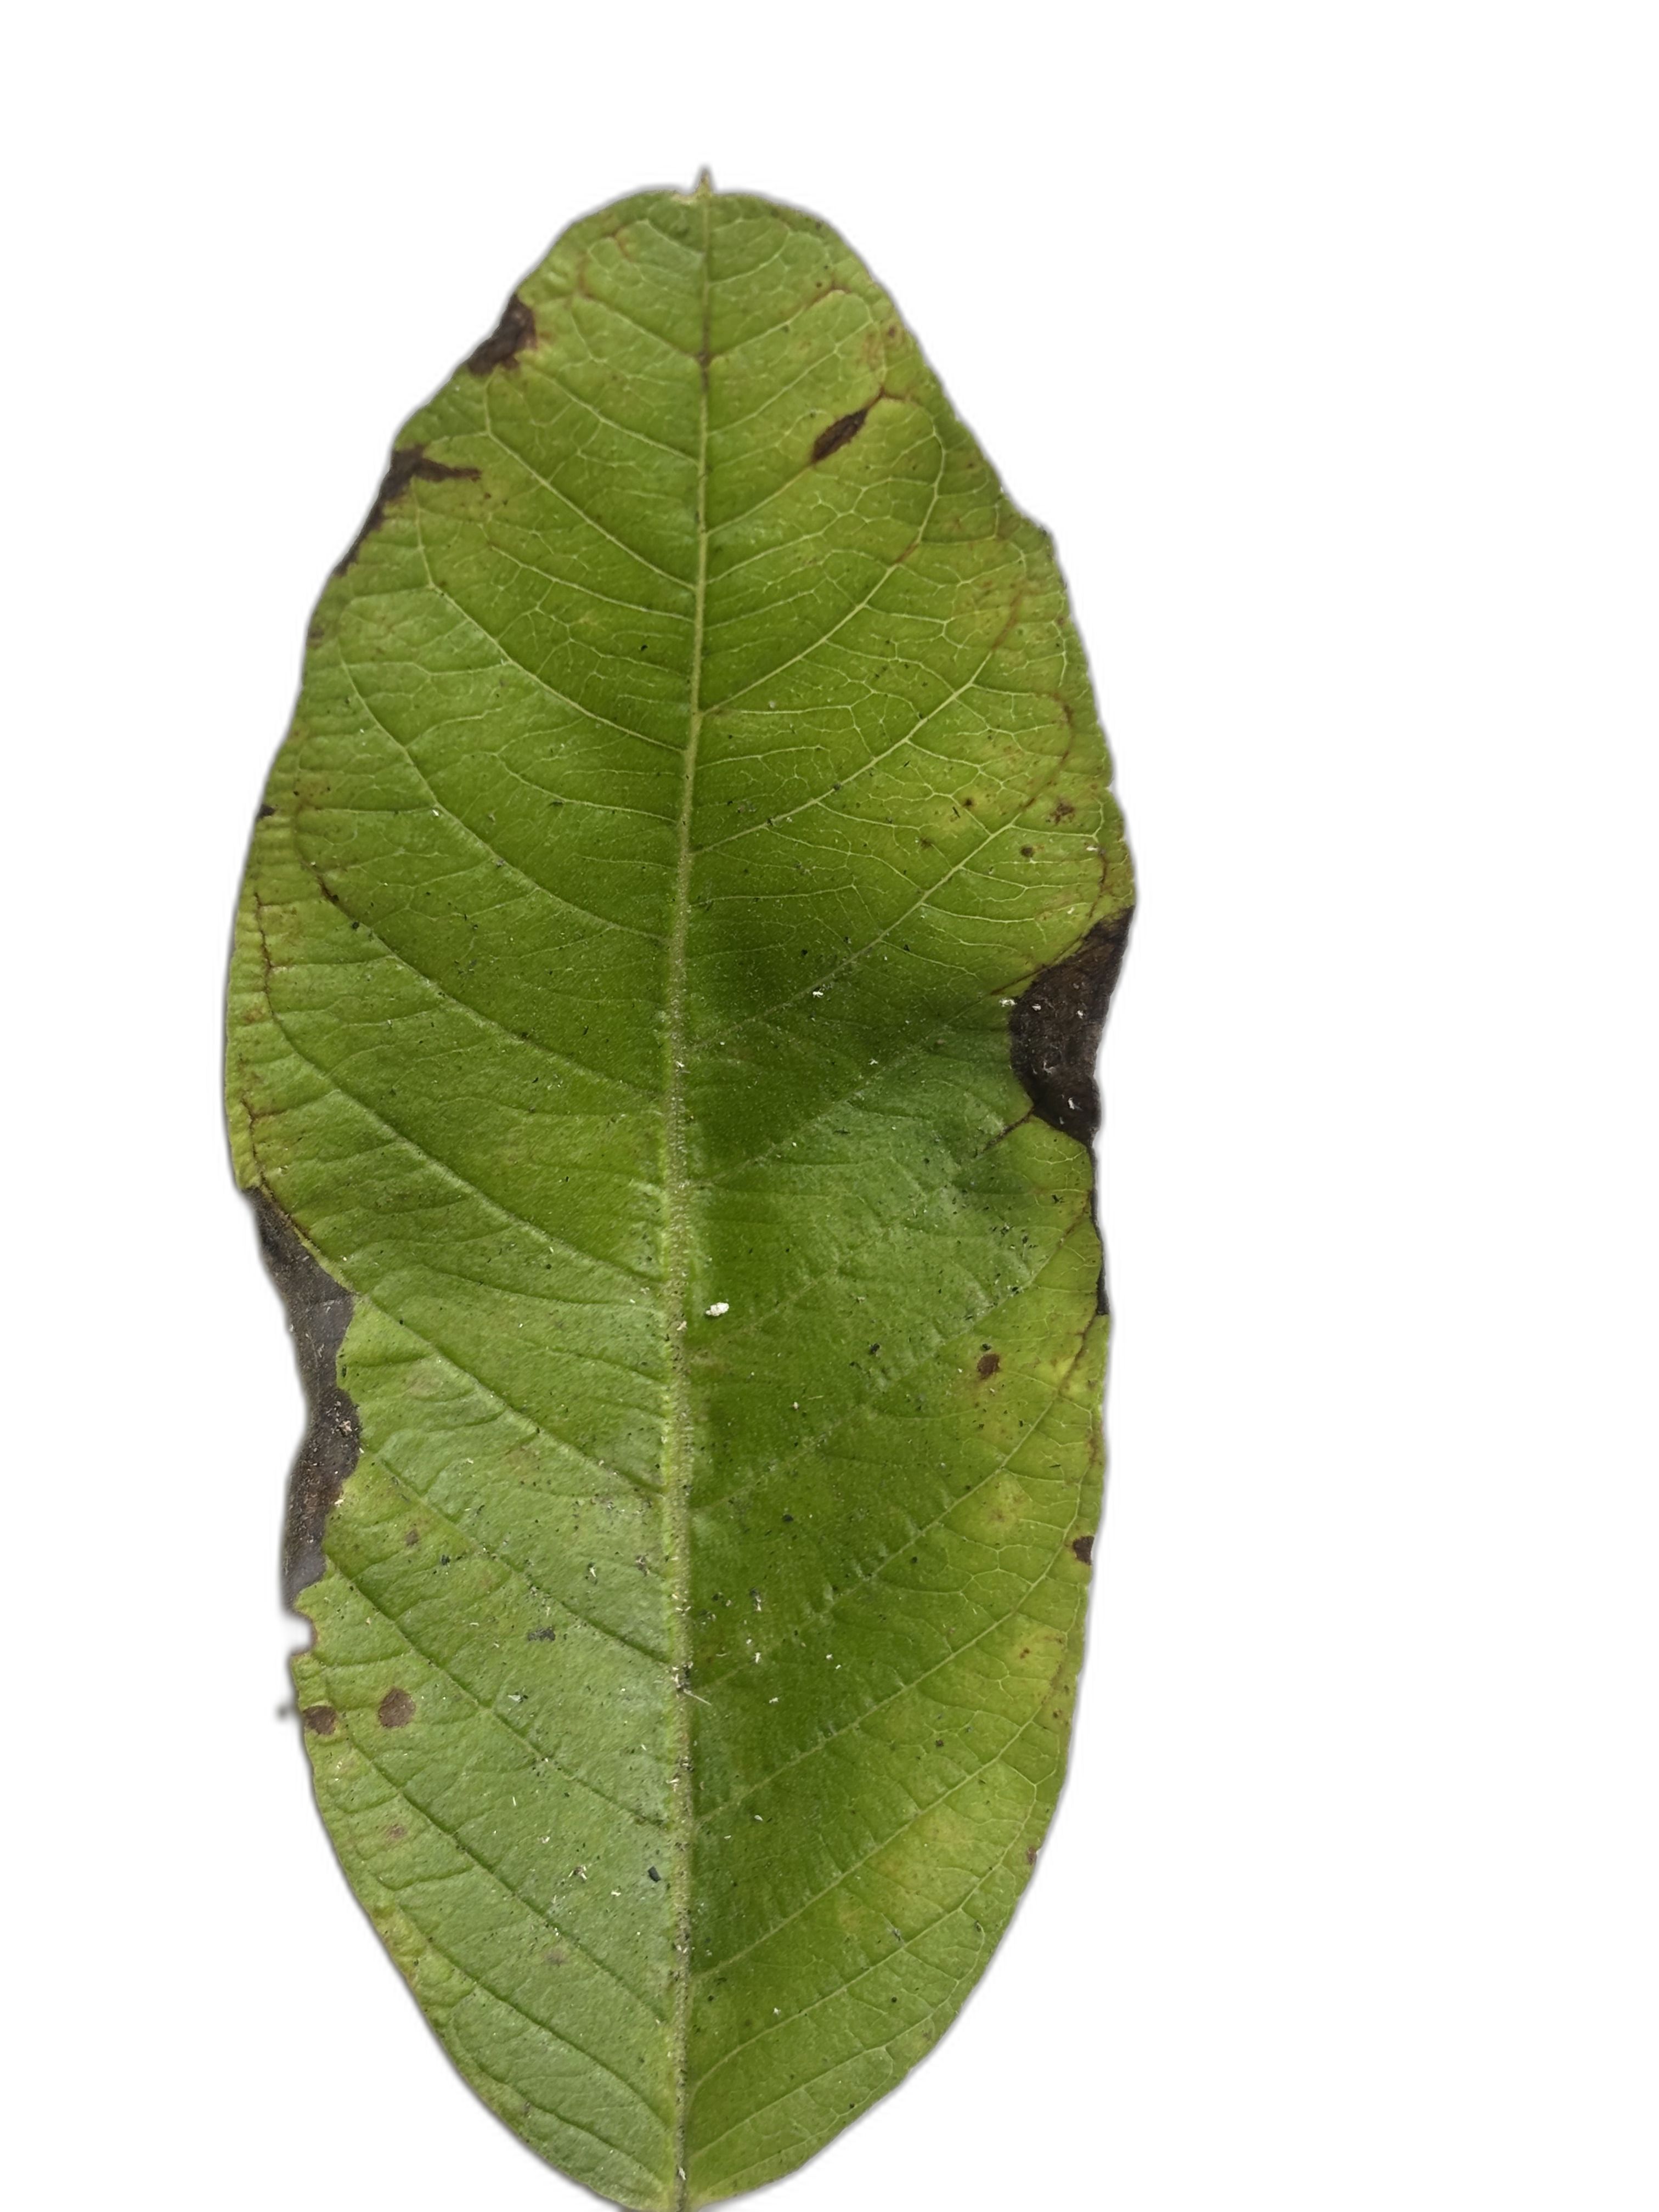
Plant part: leaf
Disease: Canker